First Baptist Church (Murray, Kentucky)

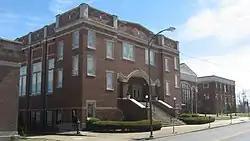
Front and northern side, together with later addition to right

The First Baptist Church in Murray, Kentucky is a historic Southern Baptist church at 203 S. Fourth Street. It was built in 1931-33 and added to the National Register of Historic Places in 1986.